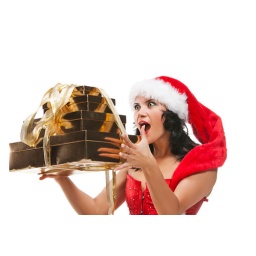
Beautiful christmas woman in santa hat with fancy box